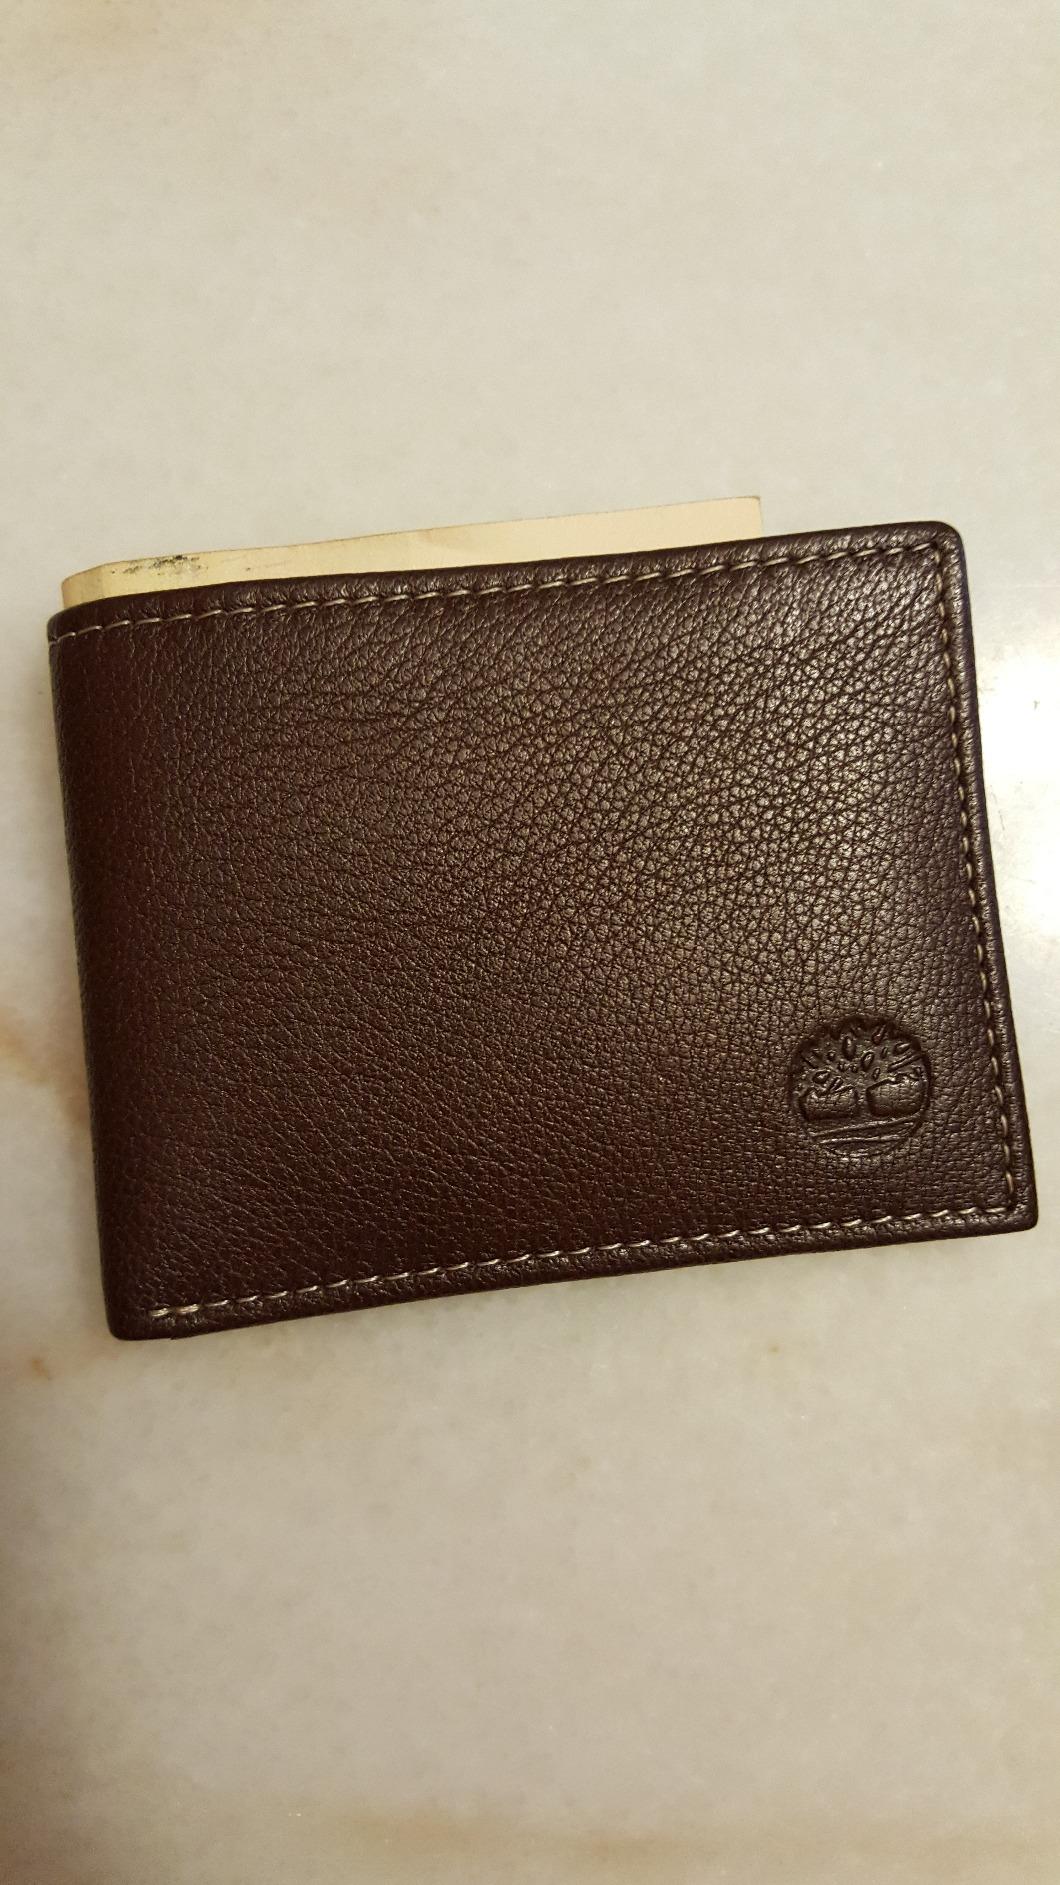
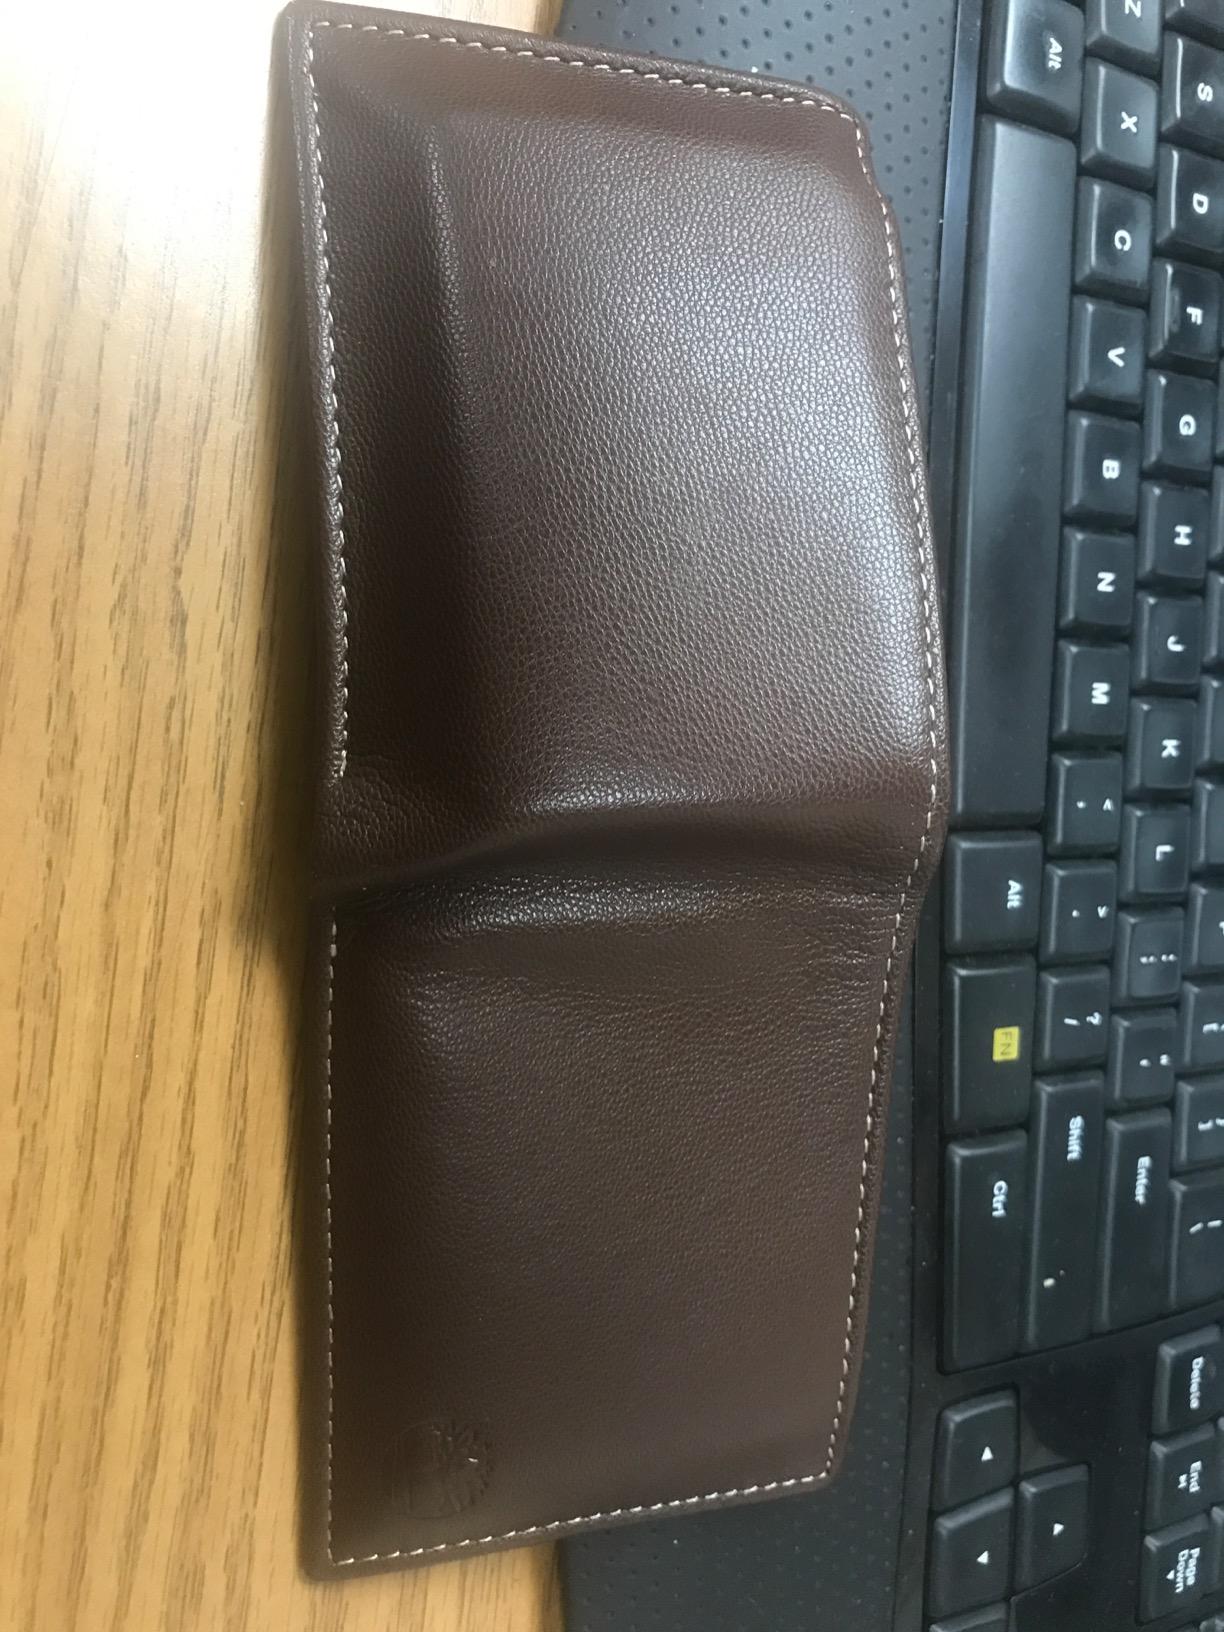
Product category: accessories_wallet
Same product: yes